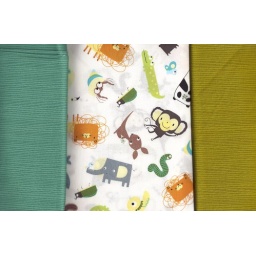
white I know, the animals are so stinking cute though, had to show it just in case =]